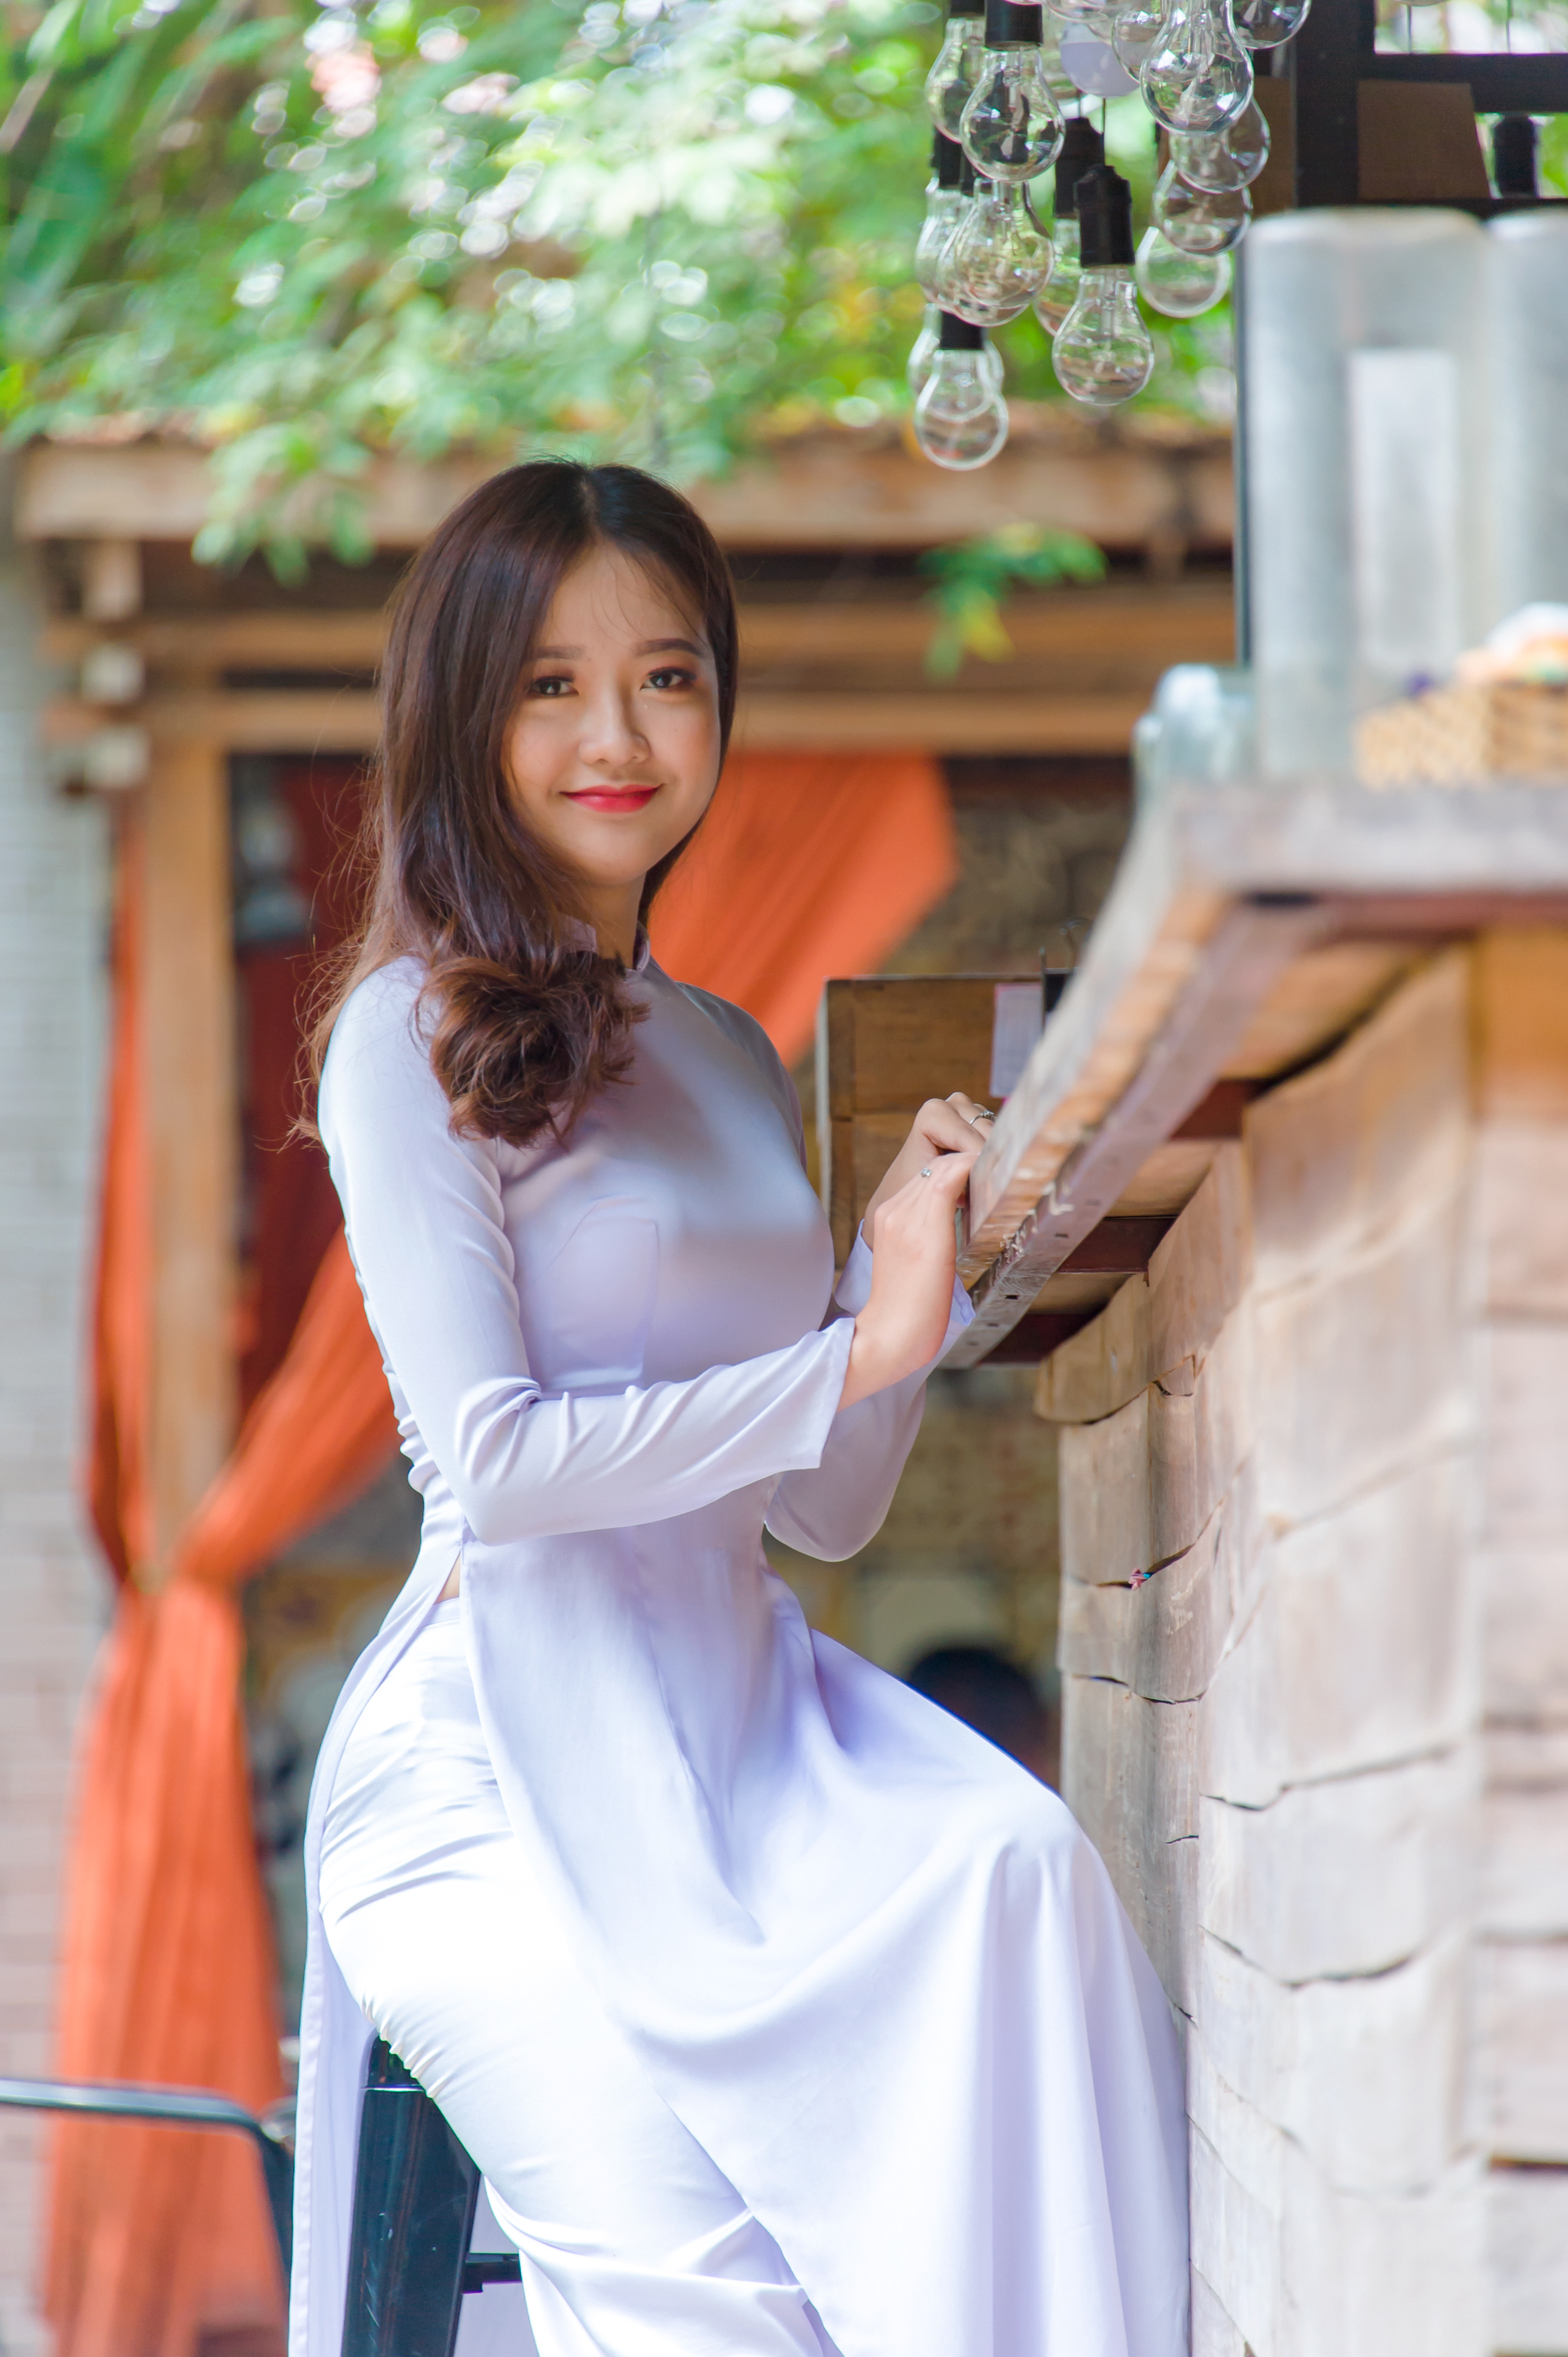
love, cute, portrait, beautiful, happy, girl, skin, beauty, lady, shoulder, dress, trunk, gown, smile, abdomen, black hair, long hair, photo shoot, textile, product, model, happiness, formal wear